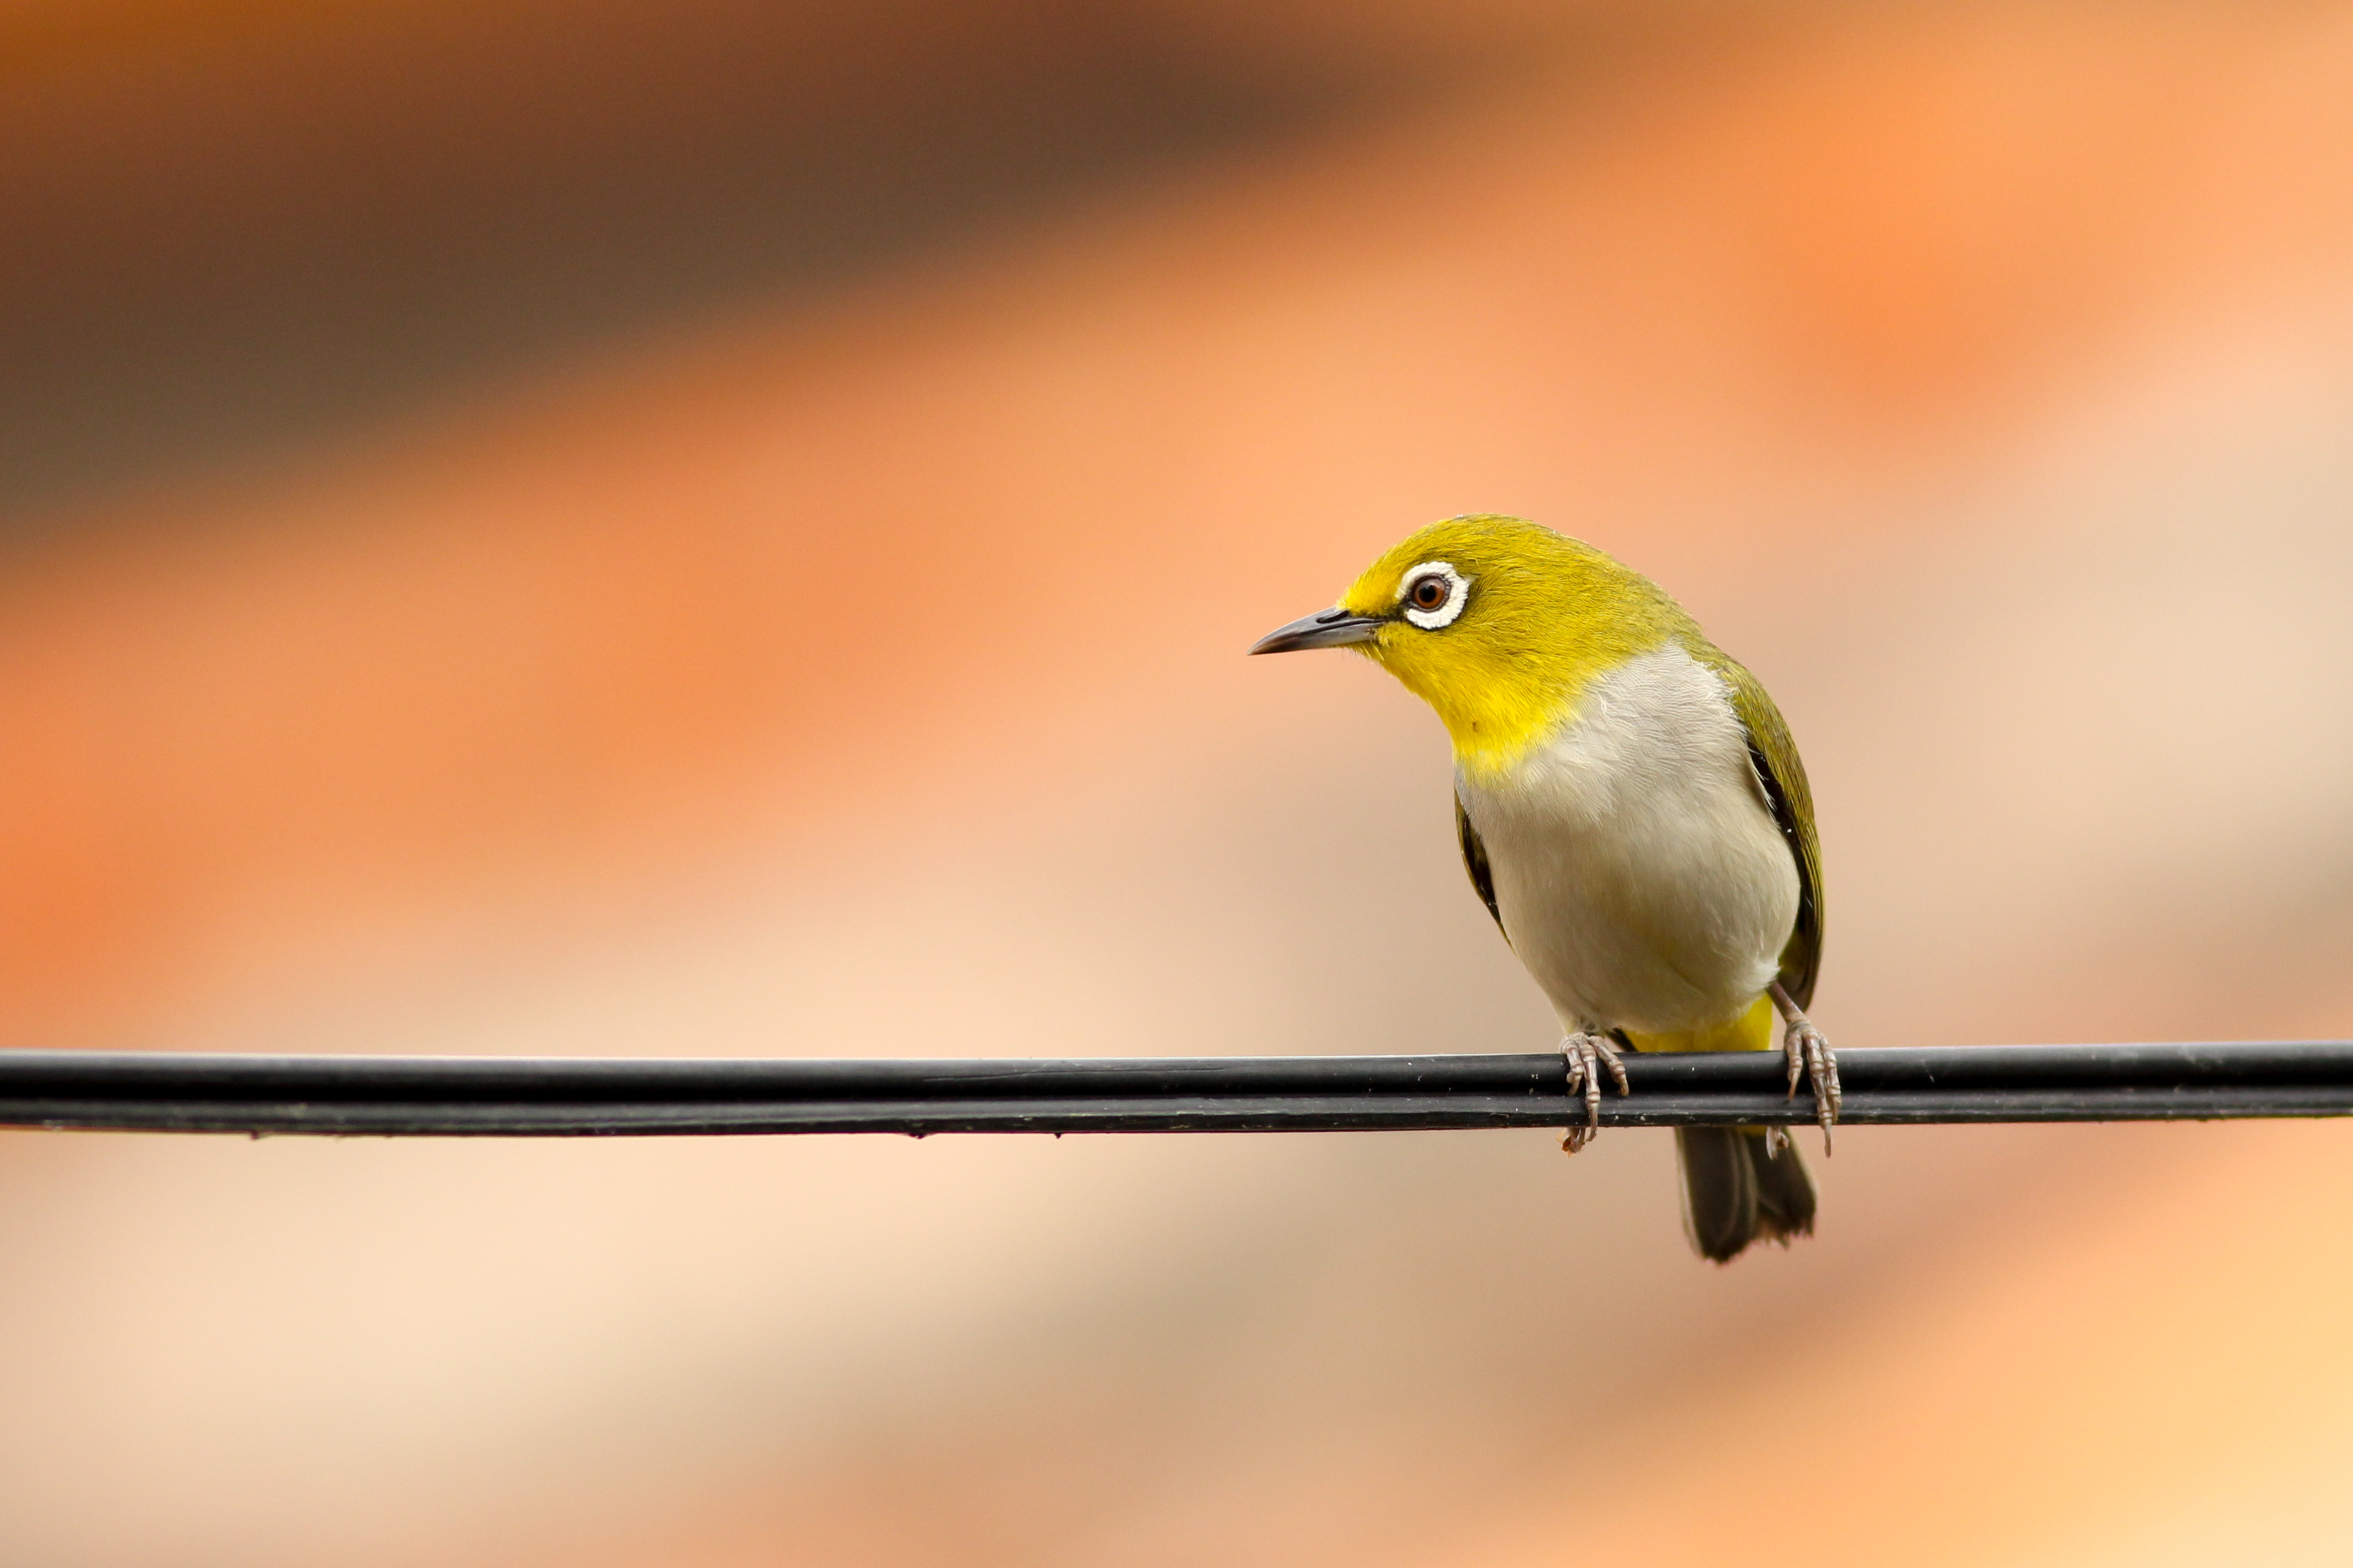
nature, branch, bird, animal, wildlife, beak, macro, yellow, fauna, plumage, close up, vertebrate, finch, perched, macro photography, old world flycatcher, perching bird